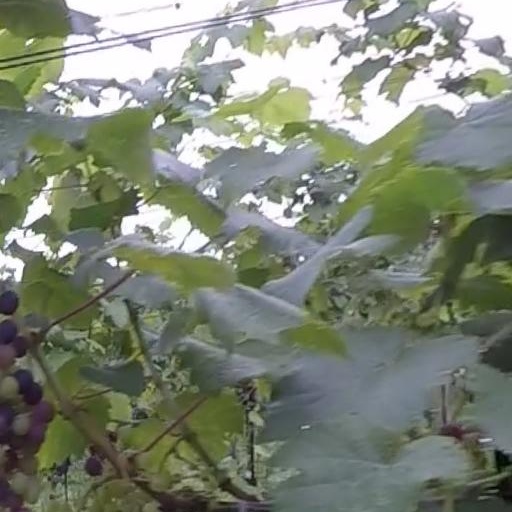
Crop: grape